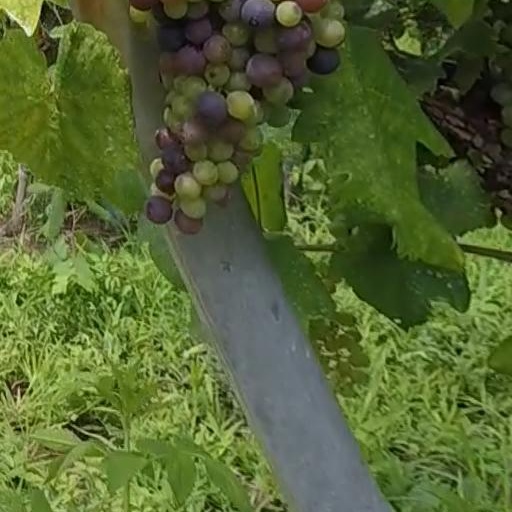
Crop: grape